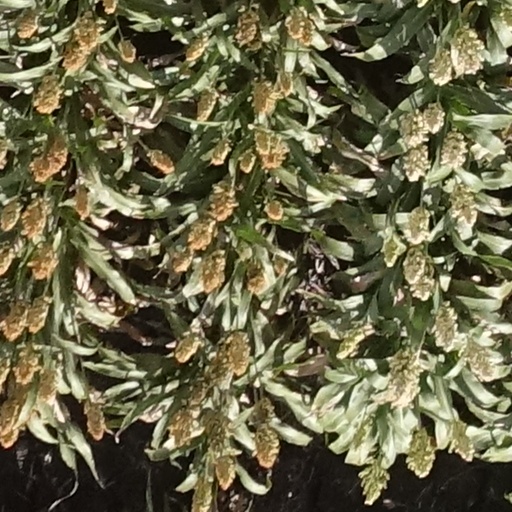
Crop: sorghum